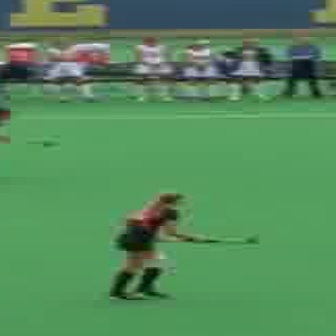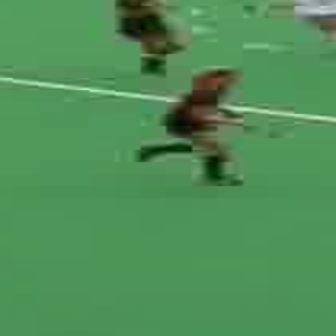
  Please identify the target specified by the bounding box [105,193,211,298] in the first image and locate it in the second image. Return the coordinates in [x_min,y_min,x_max,y_max] format.
Answer: [131,66,250,185]